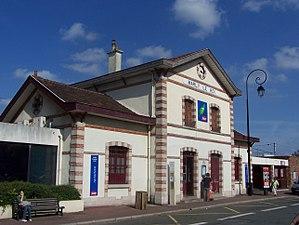
La ligne de Saint-Cloud à Saint-Nom-la-Bretèche est une ligne de chemin de fer française à double voie d'une longueur de quinze kilomètres. Elle relie la gare de Saint-Cloud, dans le département des Hauts-de-Seine, à celle de Saint-Nom-la-Bretèche - Forêt de Marly dans le département voisin des Yvelines, en région Île-de-France. Située sur les hauteurs de la banlieue ouest de Paris, d'où elle domine la vallée de la Seine, la ligne possède un tracé sinueux et comporte une succession d'ouvrages d'art.
La gare de Marly-le-Roi est une gare ferroviaire française de la Ligne de Saint-Cloud à Saint-Nom-la-Bretèche - Forêt-de-Marly, située dans la commune de Marly-le-Roi.
Marly-le-Roi est une commune française située dans le département des Yvelines en région Île-de-France.